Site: brandenburg
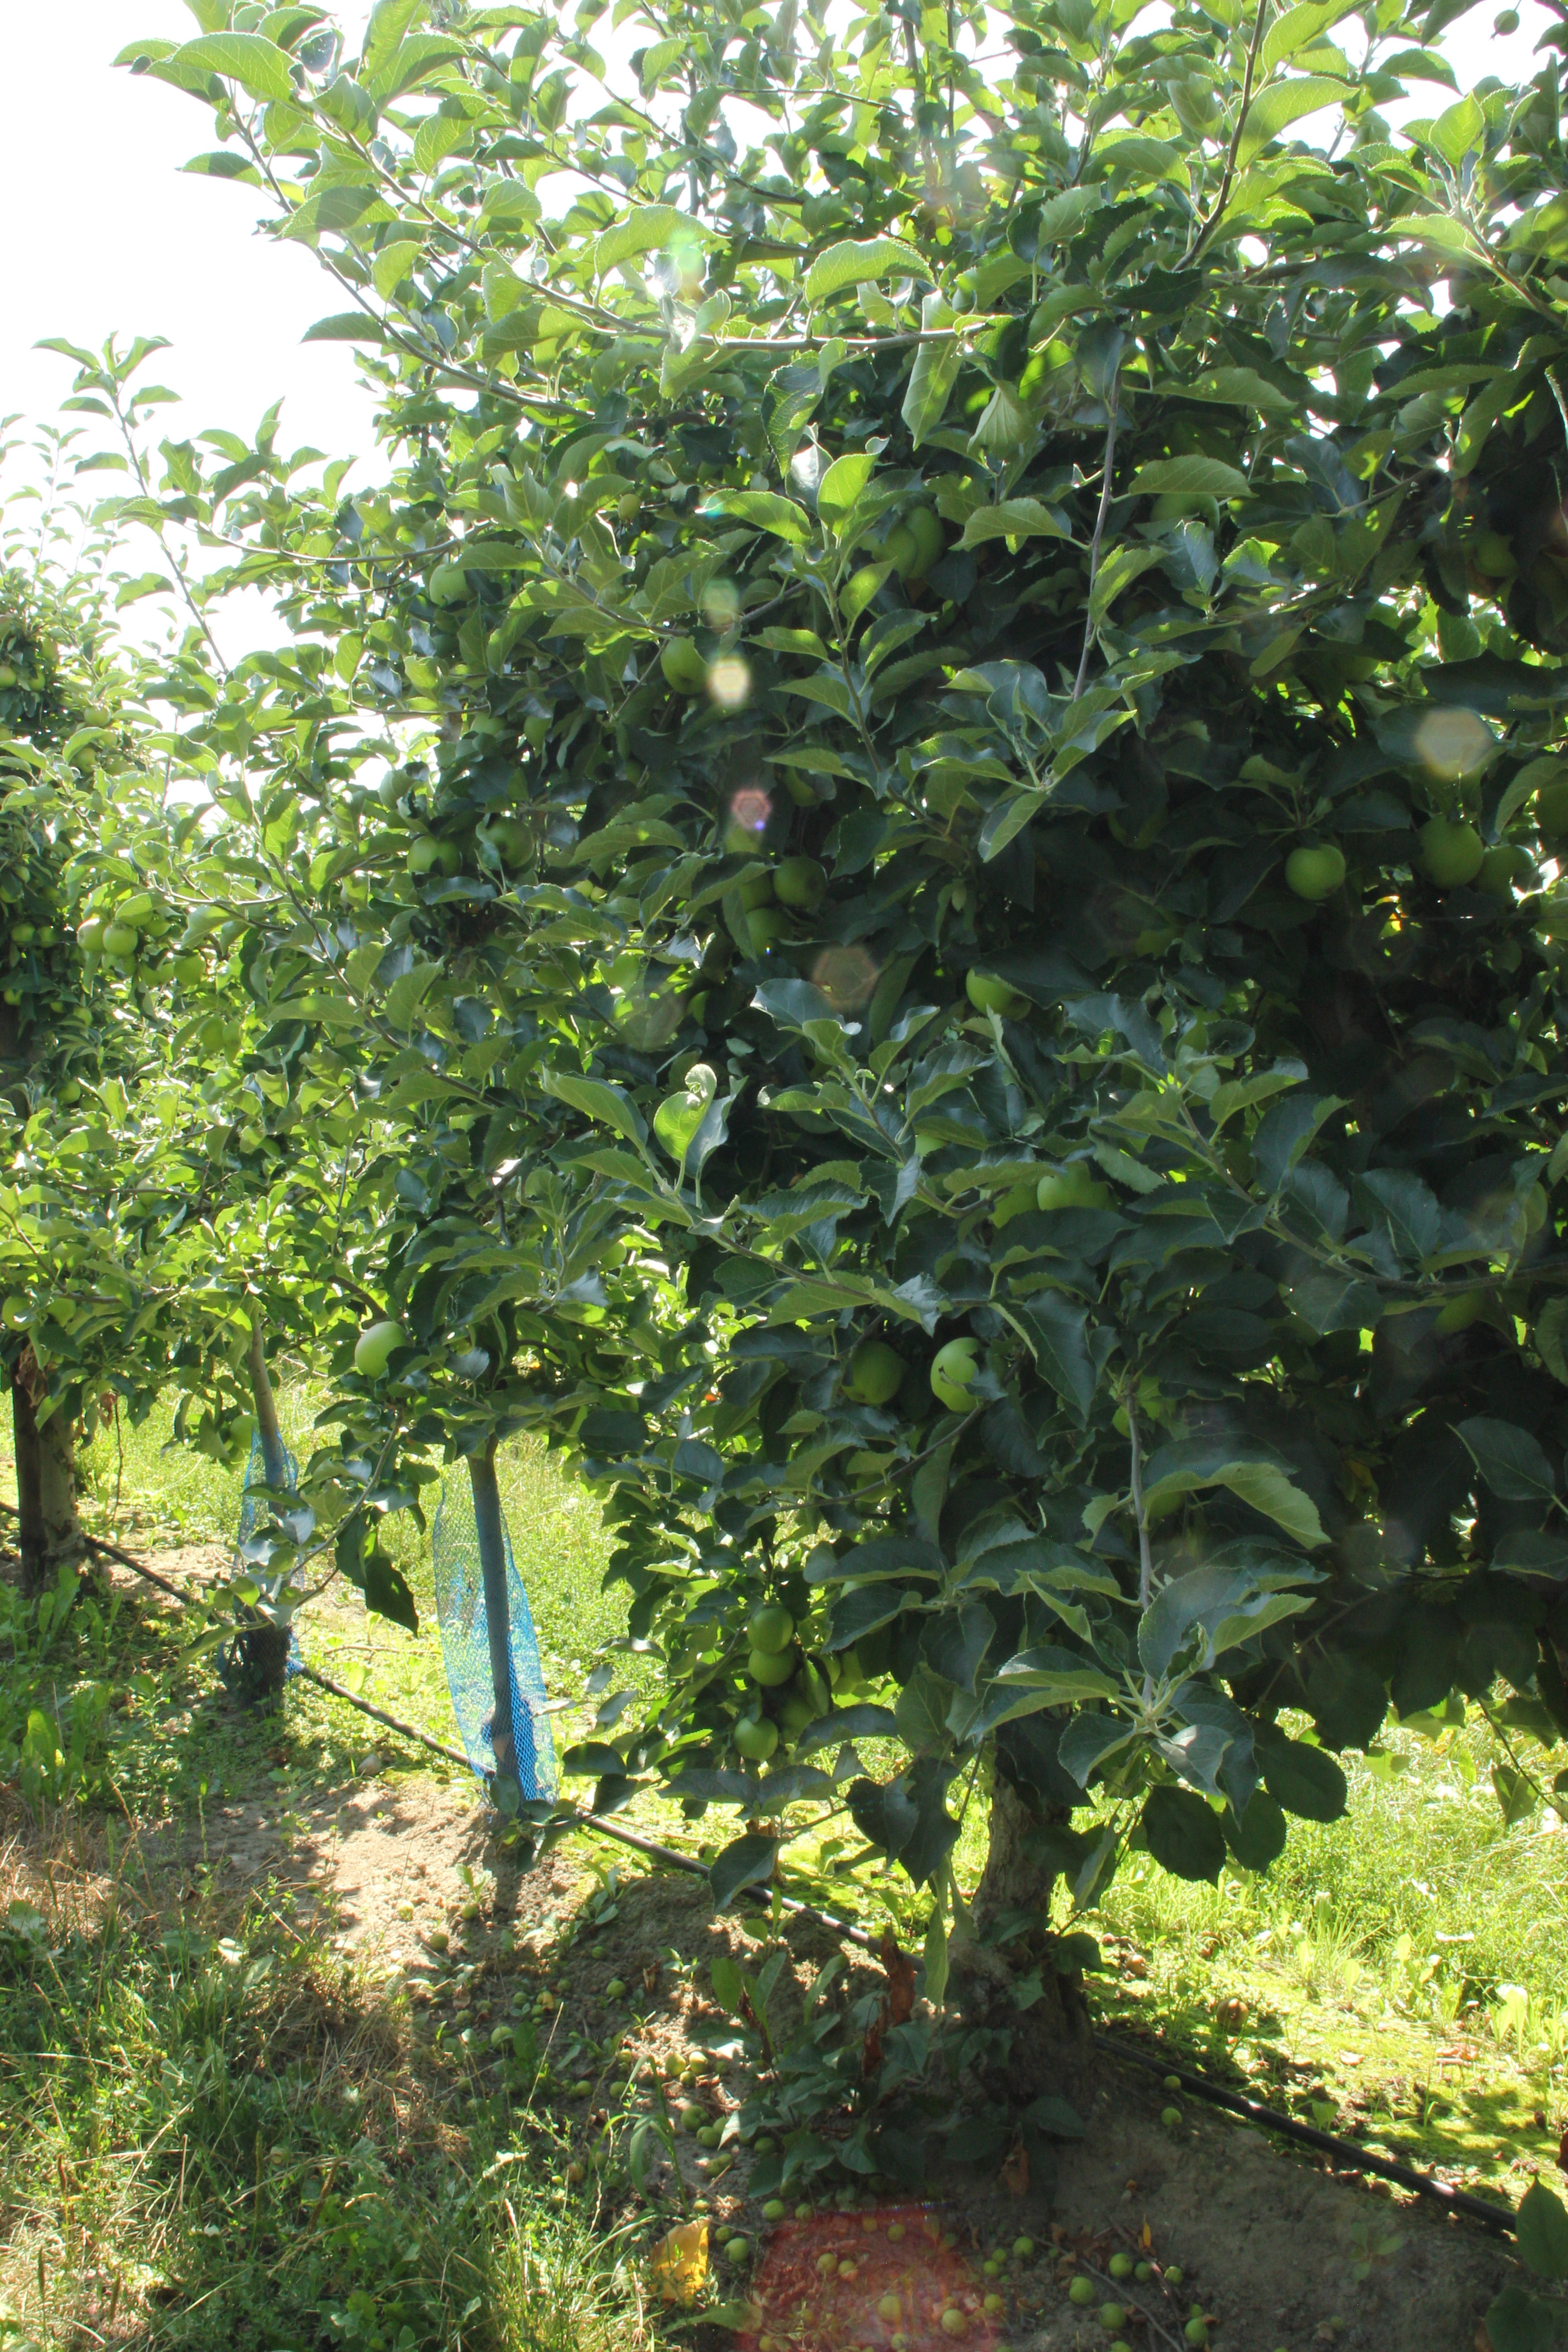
Growth stage (BBCH 77): Development of fruit